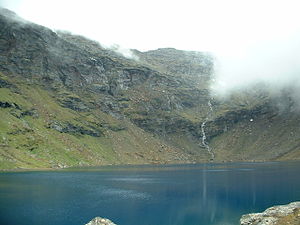
Rissajaure
Rissajaure med Gorsabahta i baggrunden
Rissajaure eller Trollsjön er en klarvandet og steril fjeldsø i Kiruna kommun i Lappland, og Sveriges klareste og reneste sø med et sigtedyb helt ned til bunden på 34 meters dybde. Sigtedybet er givetvis større, men eftersom søen ikke er dybere kan det inte bekræftes. Rissajaure ligger 815 m.o.h., længst inde i dalgangen Kärkevagge ved foden af bjergene Låktatjåkka og Vassejietnja, inddæmmet af en høj dæmning af store stenblokke. Søens udløb ligger under jorden og munder ud under stenblokkene på den anden side af dæmningen og danner bækken Kärkejokk, der fortsætter ned gennem dalen.